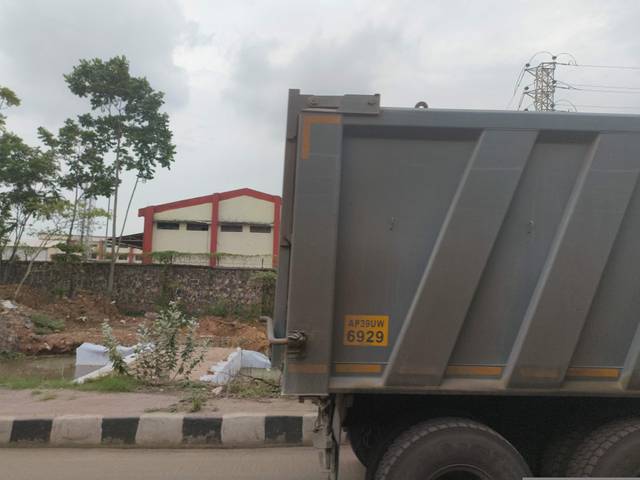
Region: India
Coordinates: 17.719, 83.242